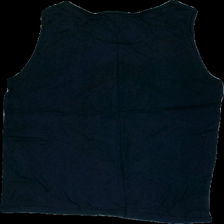
View: back
Type: Top
Category: Ladies
Brand: Isolde
Colors: Blue
Material: 100% viscose
Cut: Regular, C-collar
Size: M
Season: All
Smell: Minor
Price range: 50-100
Recommended usage: Reuse
Description: Blue singlet